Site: brandenburg
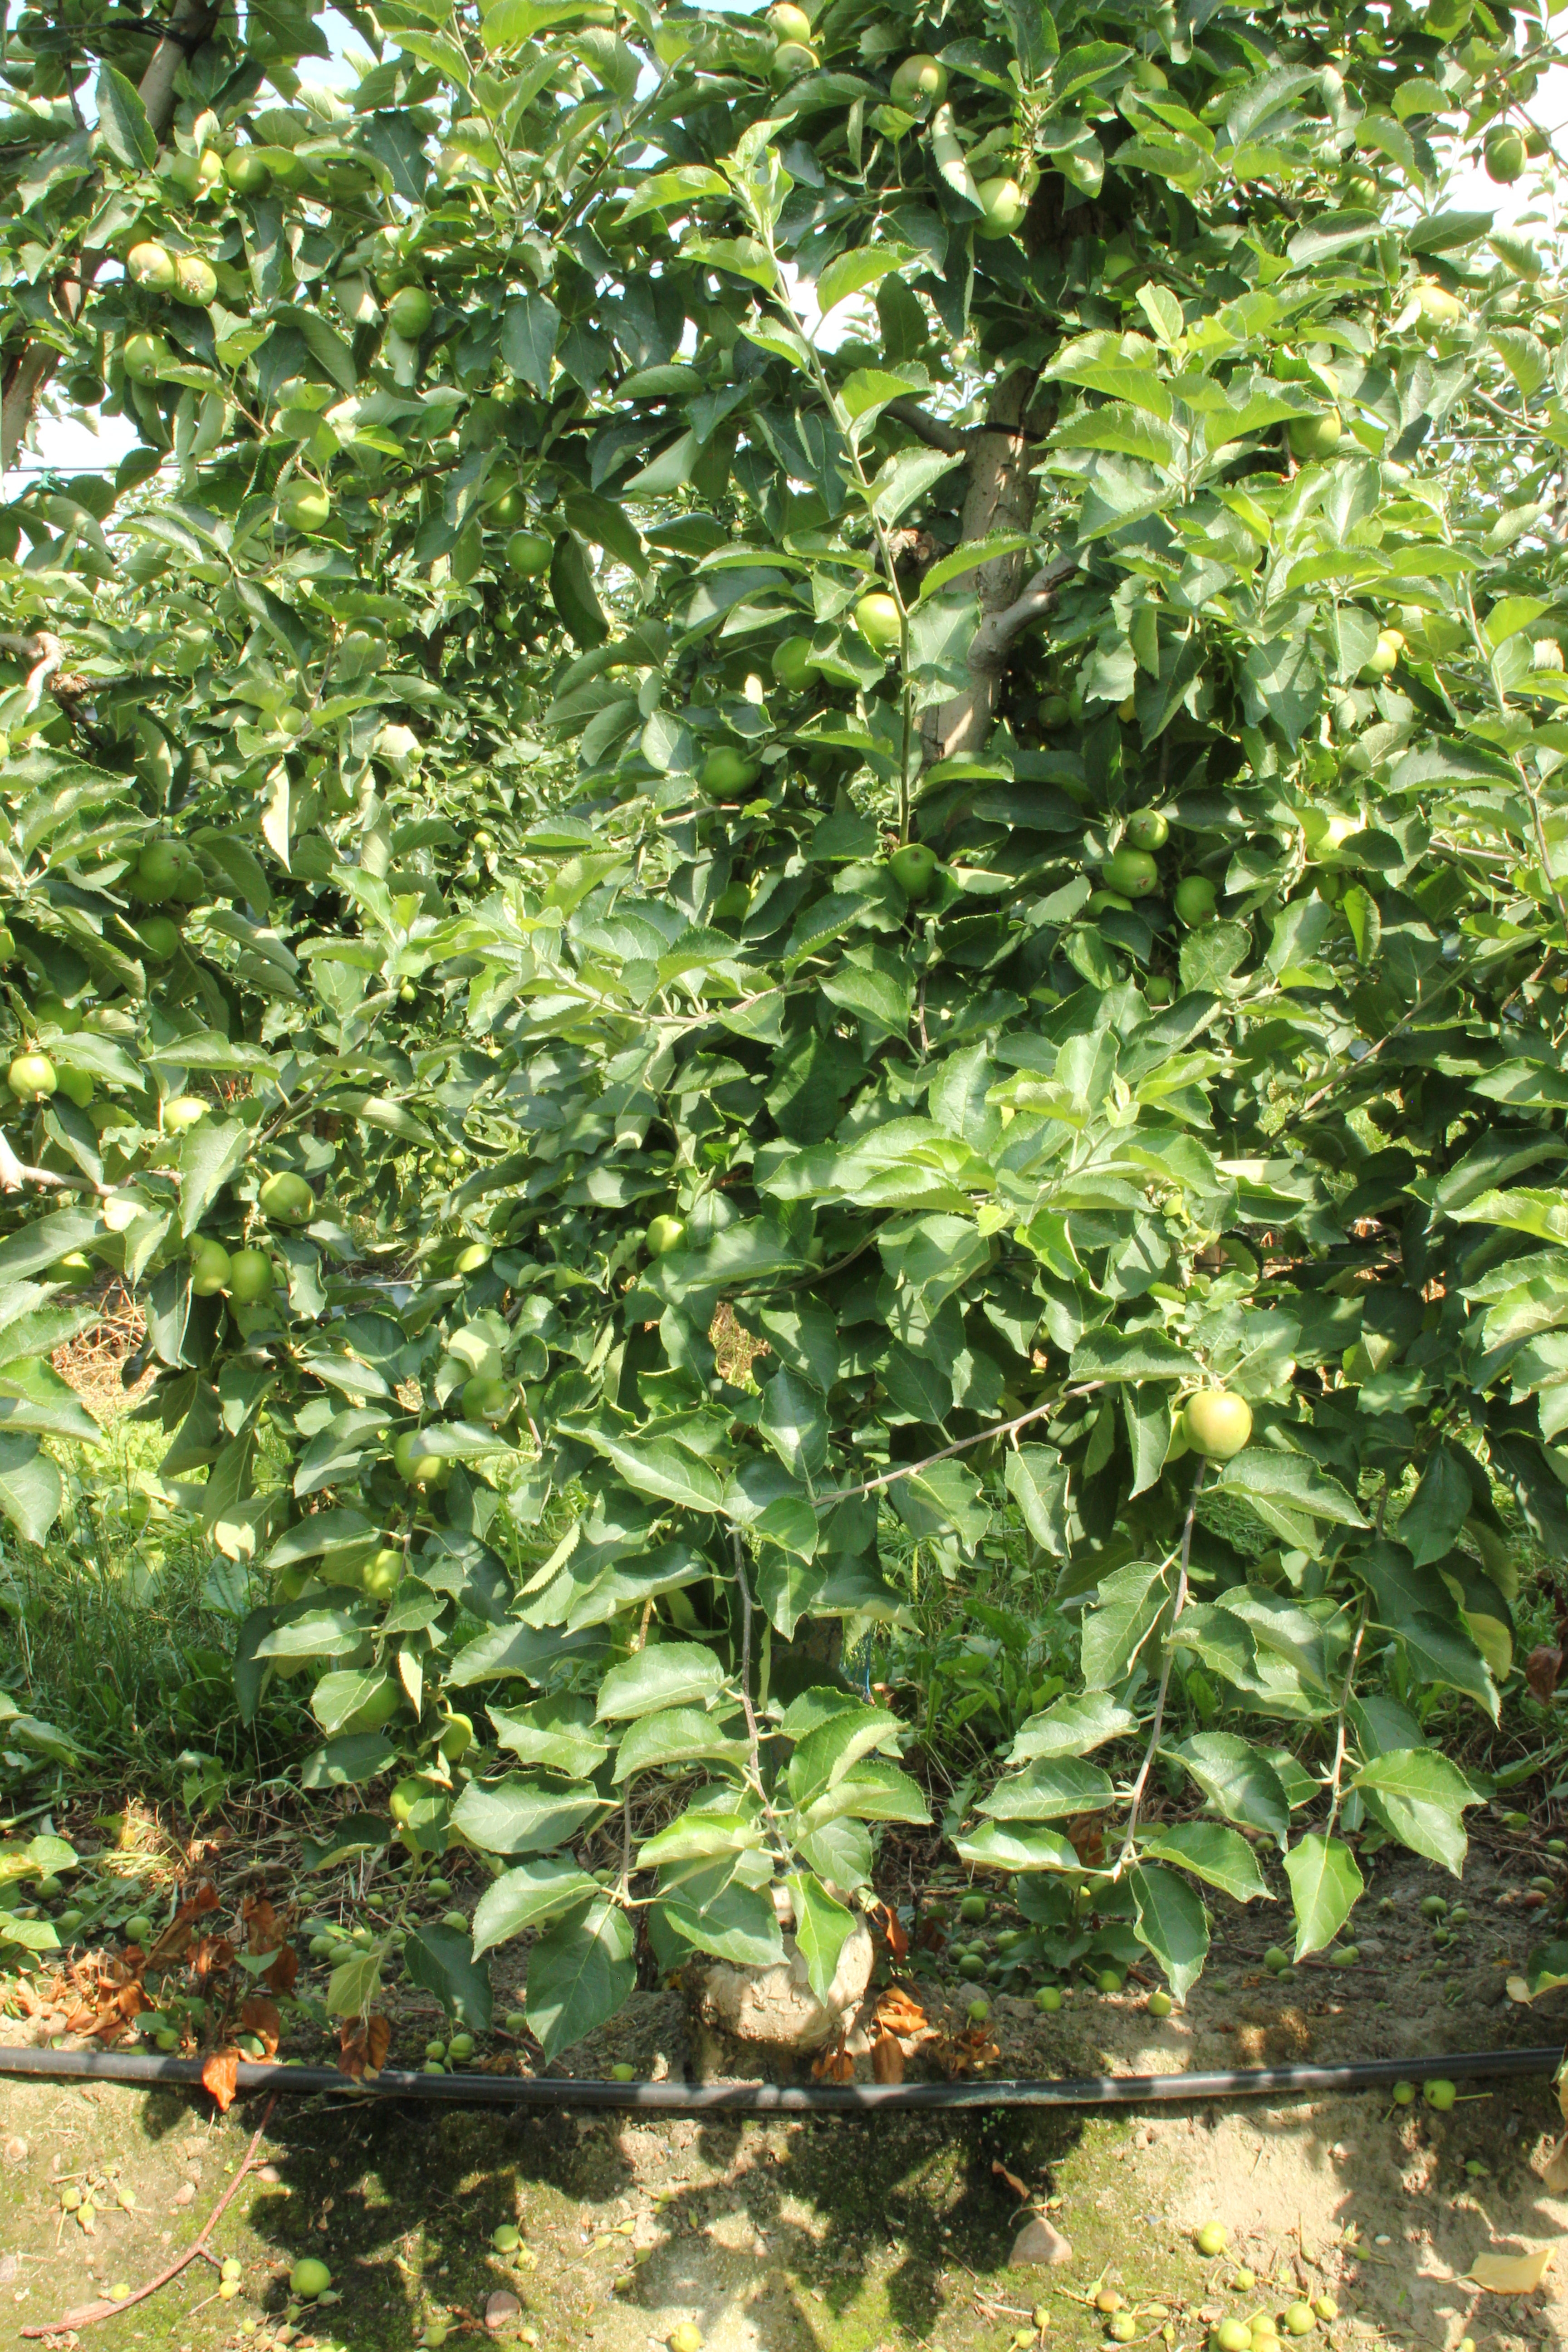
Growth stage (BBCH 74): Development of fruit